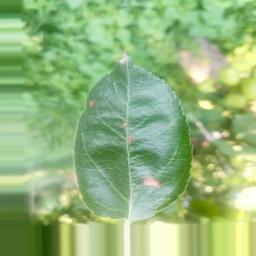
Label: Alternaria